Giovanni Maria Viani

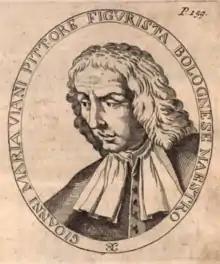
Giovanni Maria Viani

Giovanni Maria Viani (1636–1700) was an Italian painter of the Baroque period, active in Bologna.